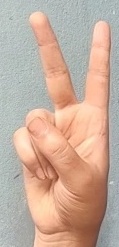
ASL sign: 2